Major Grom

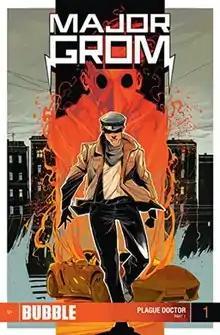
Cover of English edition of first issue (October 2012)

Major Grom is a comic book series published by Russian publisher Bubble Comics. It ran from 2012 to 2016. Most issues were written by Artyom Gabrelyanov and Evgeniy Fedotov. Artists who contributed to the series include Konstantin Tarasov, Anastasia "Phobs" Kim, Yulia Zhuravleva, and Anna Rud. In January 2017, as part of the Second Wind event, the series was closed and replaced with another one, under the title "Igor Grom", which serves as a sequel to "Major Grom". In 2021, "Igor Grom" was also ended and followed by the next series, "Major Igor Grom".